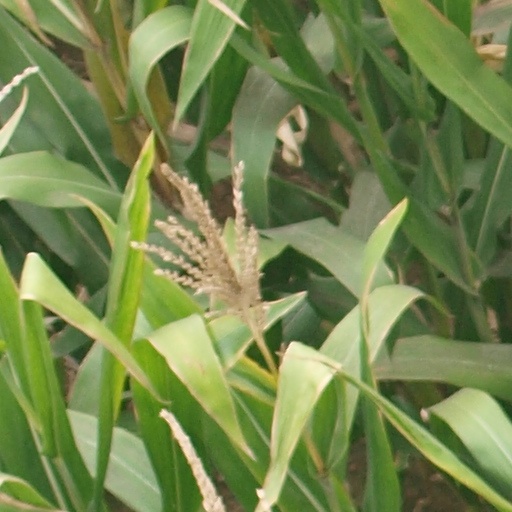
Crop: maize; corn